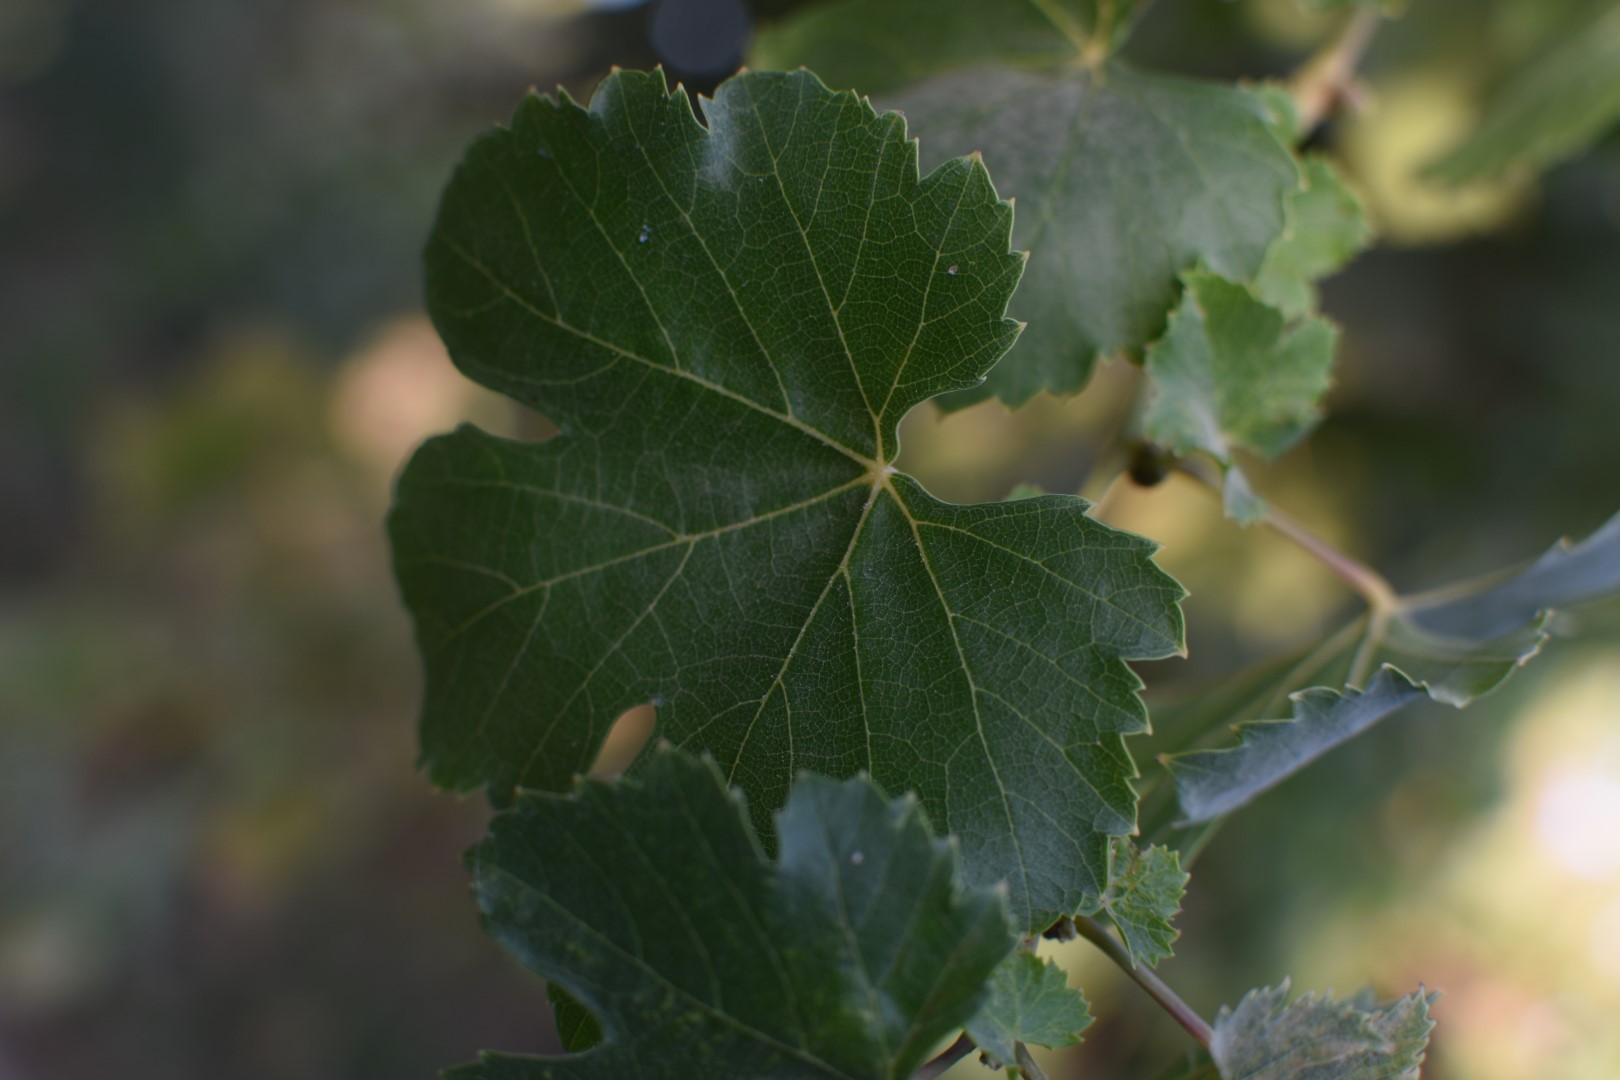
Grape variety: Thompson Seedless